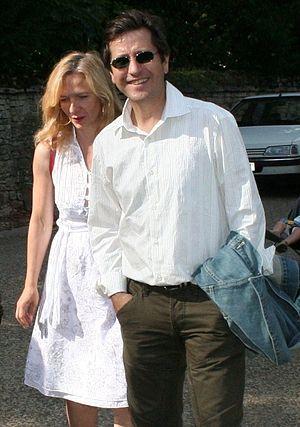
Michel Verjux et Isabelle Lartault.
Michel Verjux est un artiste visuo-spatial contemporain, poète et théoricien de l'art français, né en 1956 à Chalon-sur-Saône.